Cell migration

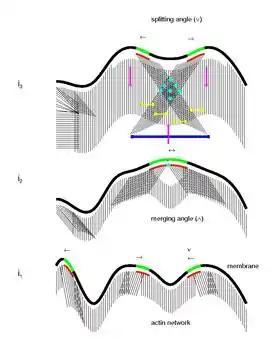
Schematic representation of the collective biomechanical and molecular mechanism of cell motion

Based on some mathematical models, recent studies hypothesize a novel biological model for collective biomechanical and molecular mechanism of cell motion. It is proposed that microdomains weave the texture of cytoskeleton and their interactions mark the location for formation of new adhesion sites. According to this model, microdomain signaling dynamics organizes cytoskeleton and its interaction with substratum. As microdomains trigger and maintain active polymerization of actin filaments, their propagation and zigzagging motion on the membrane generate a highly interlinked network of curved or linear filaments oriented at a wide spectrum of angles to the cell boundary. It is also proposed that microdomain interaction marks the formation of new focal adhesion sites at the cell periphery. Myosin interaction with the actin network then generate membrane retraction/ruffling, retrograde flow, and contractile forces for forward motion. Finally, continuous application of stress on the old focal adhesion sites could result in the calcium-induced calpain activation, and consequently the detachment of focal adhesions which completes the cycle.